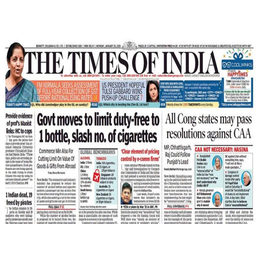
Label: paper